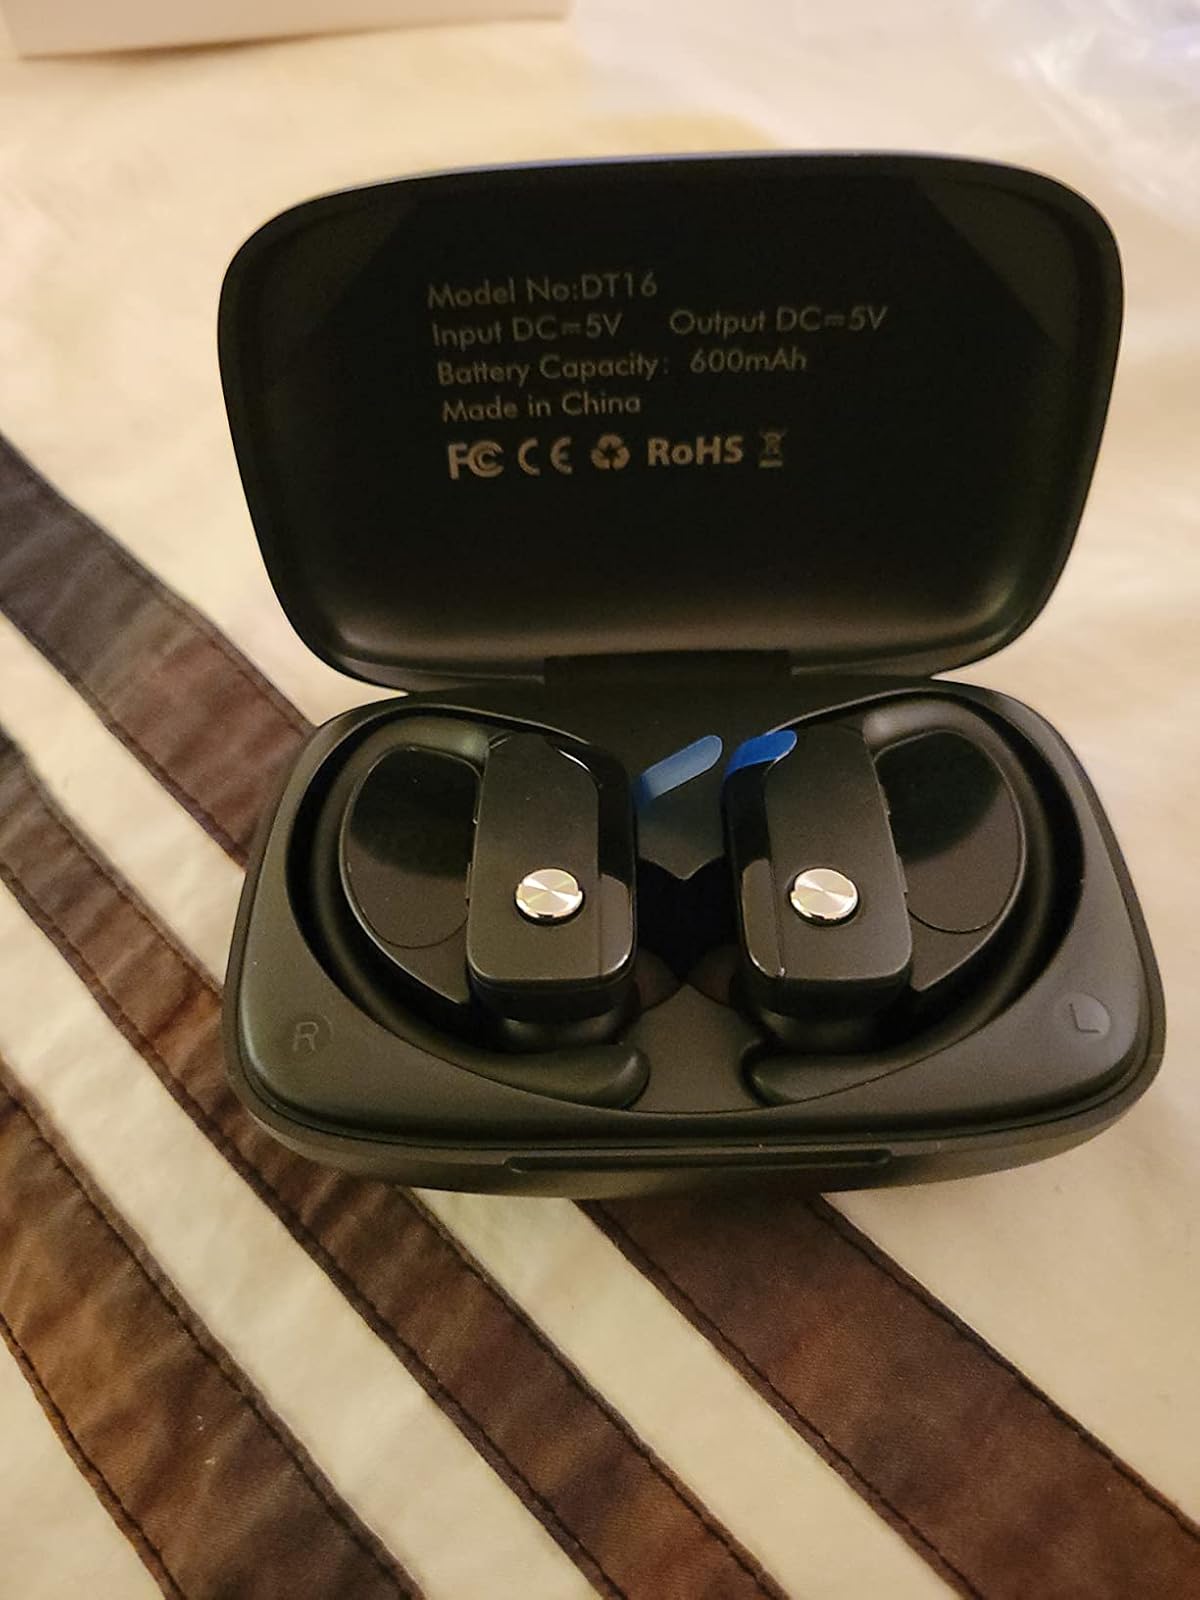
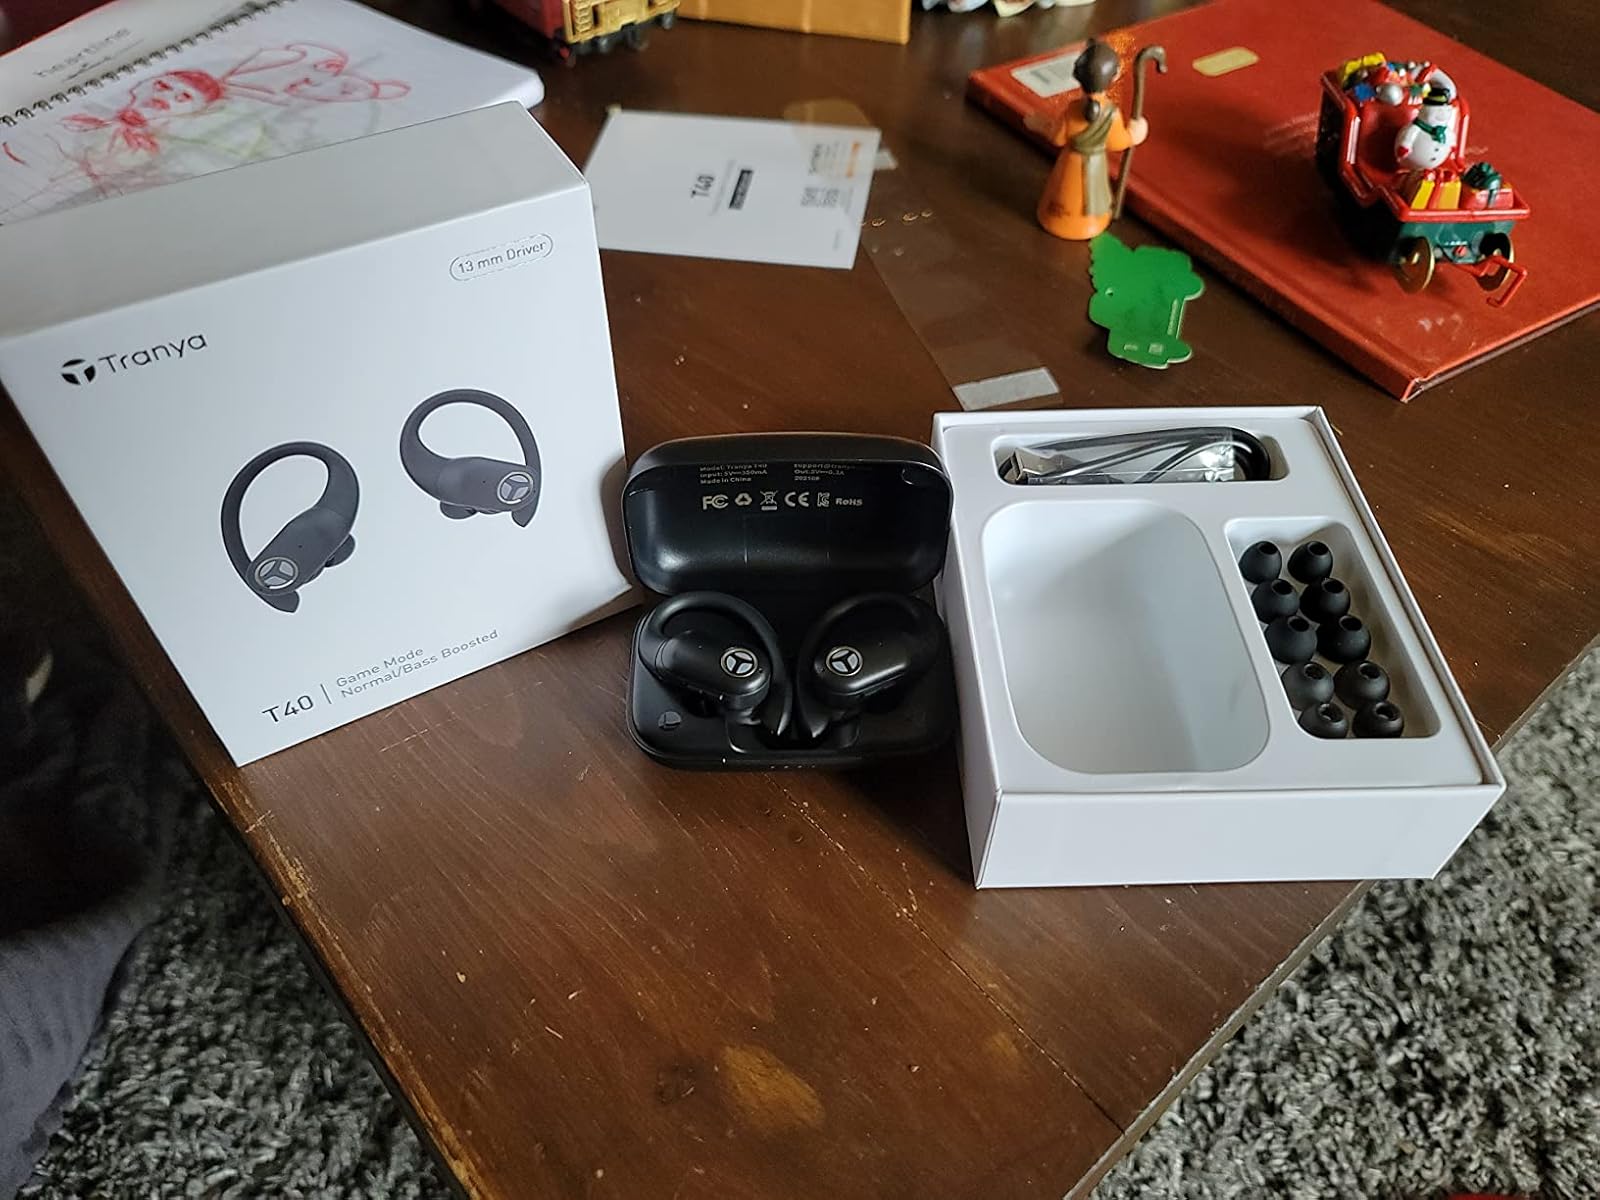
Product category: earbuds
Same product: no